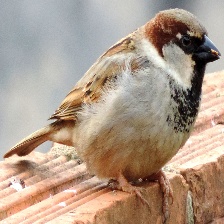
Species: HOUSE SPARROW
Scientific name: PASSER DOMESTICUS